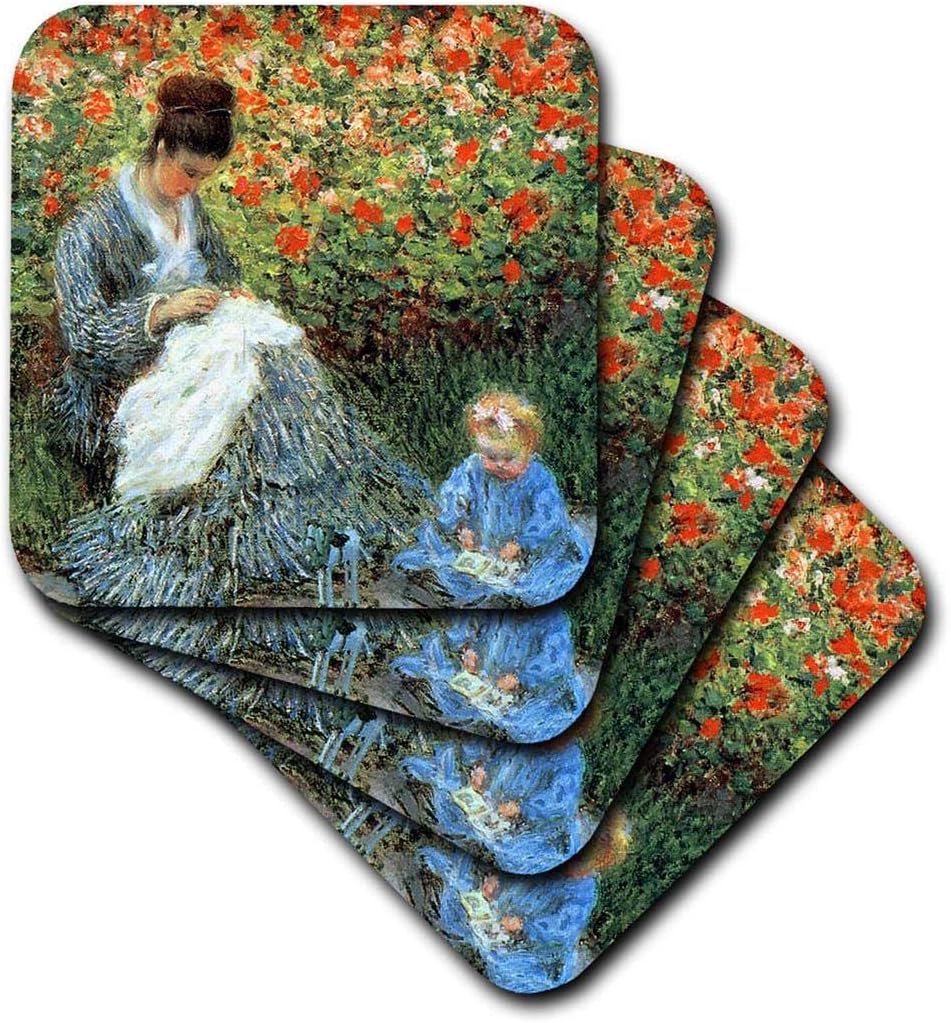
3dRose Set of 8 Coasters-Soft, Multi-Colour, 8 Count
Category: Amazon Home
Camille Monet and a child in the artists garden Argenteuil, 1875 PD-US Coaster is a great complement to any home decor. Soft coasters are 3.5x 3.5, are absorbent, and can be washed. Ceramic coasters are 4.25x 4.25, non absorbent and come with felt corner pads. Available in sets of 4 and 8.
Features: Dimensions (in inches): 3.5 H x 3.5 W x 1/4 D | Comes in a set of 8 - same image on all coasters | Washable - to prevent image from fading clean with mild detergent using cool water | Absorbs moisture | Made of recycled rubber